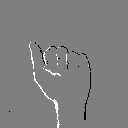
ASL letter: a